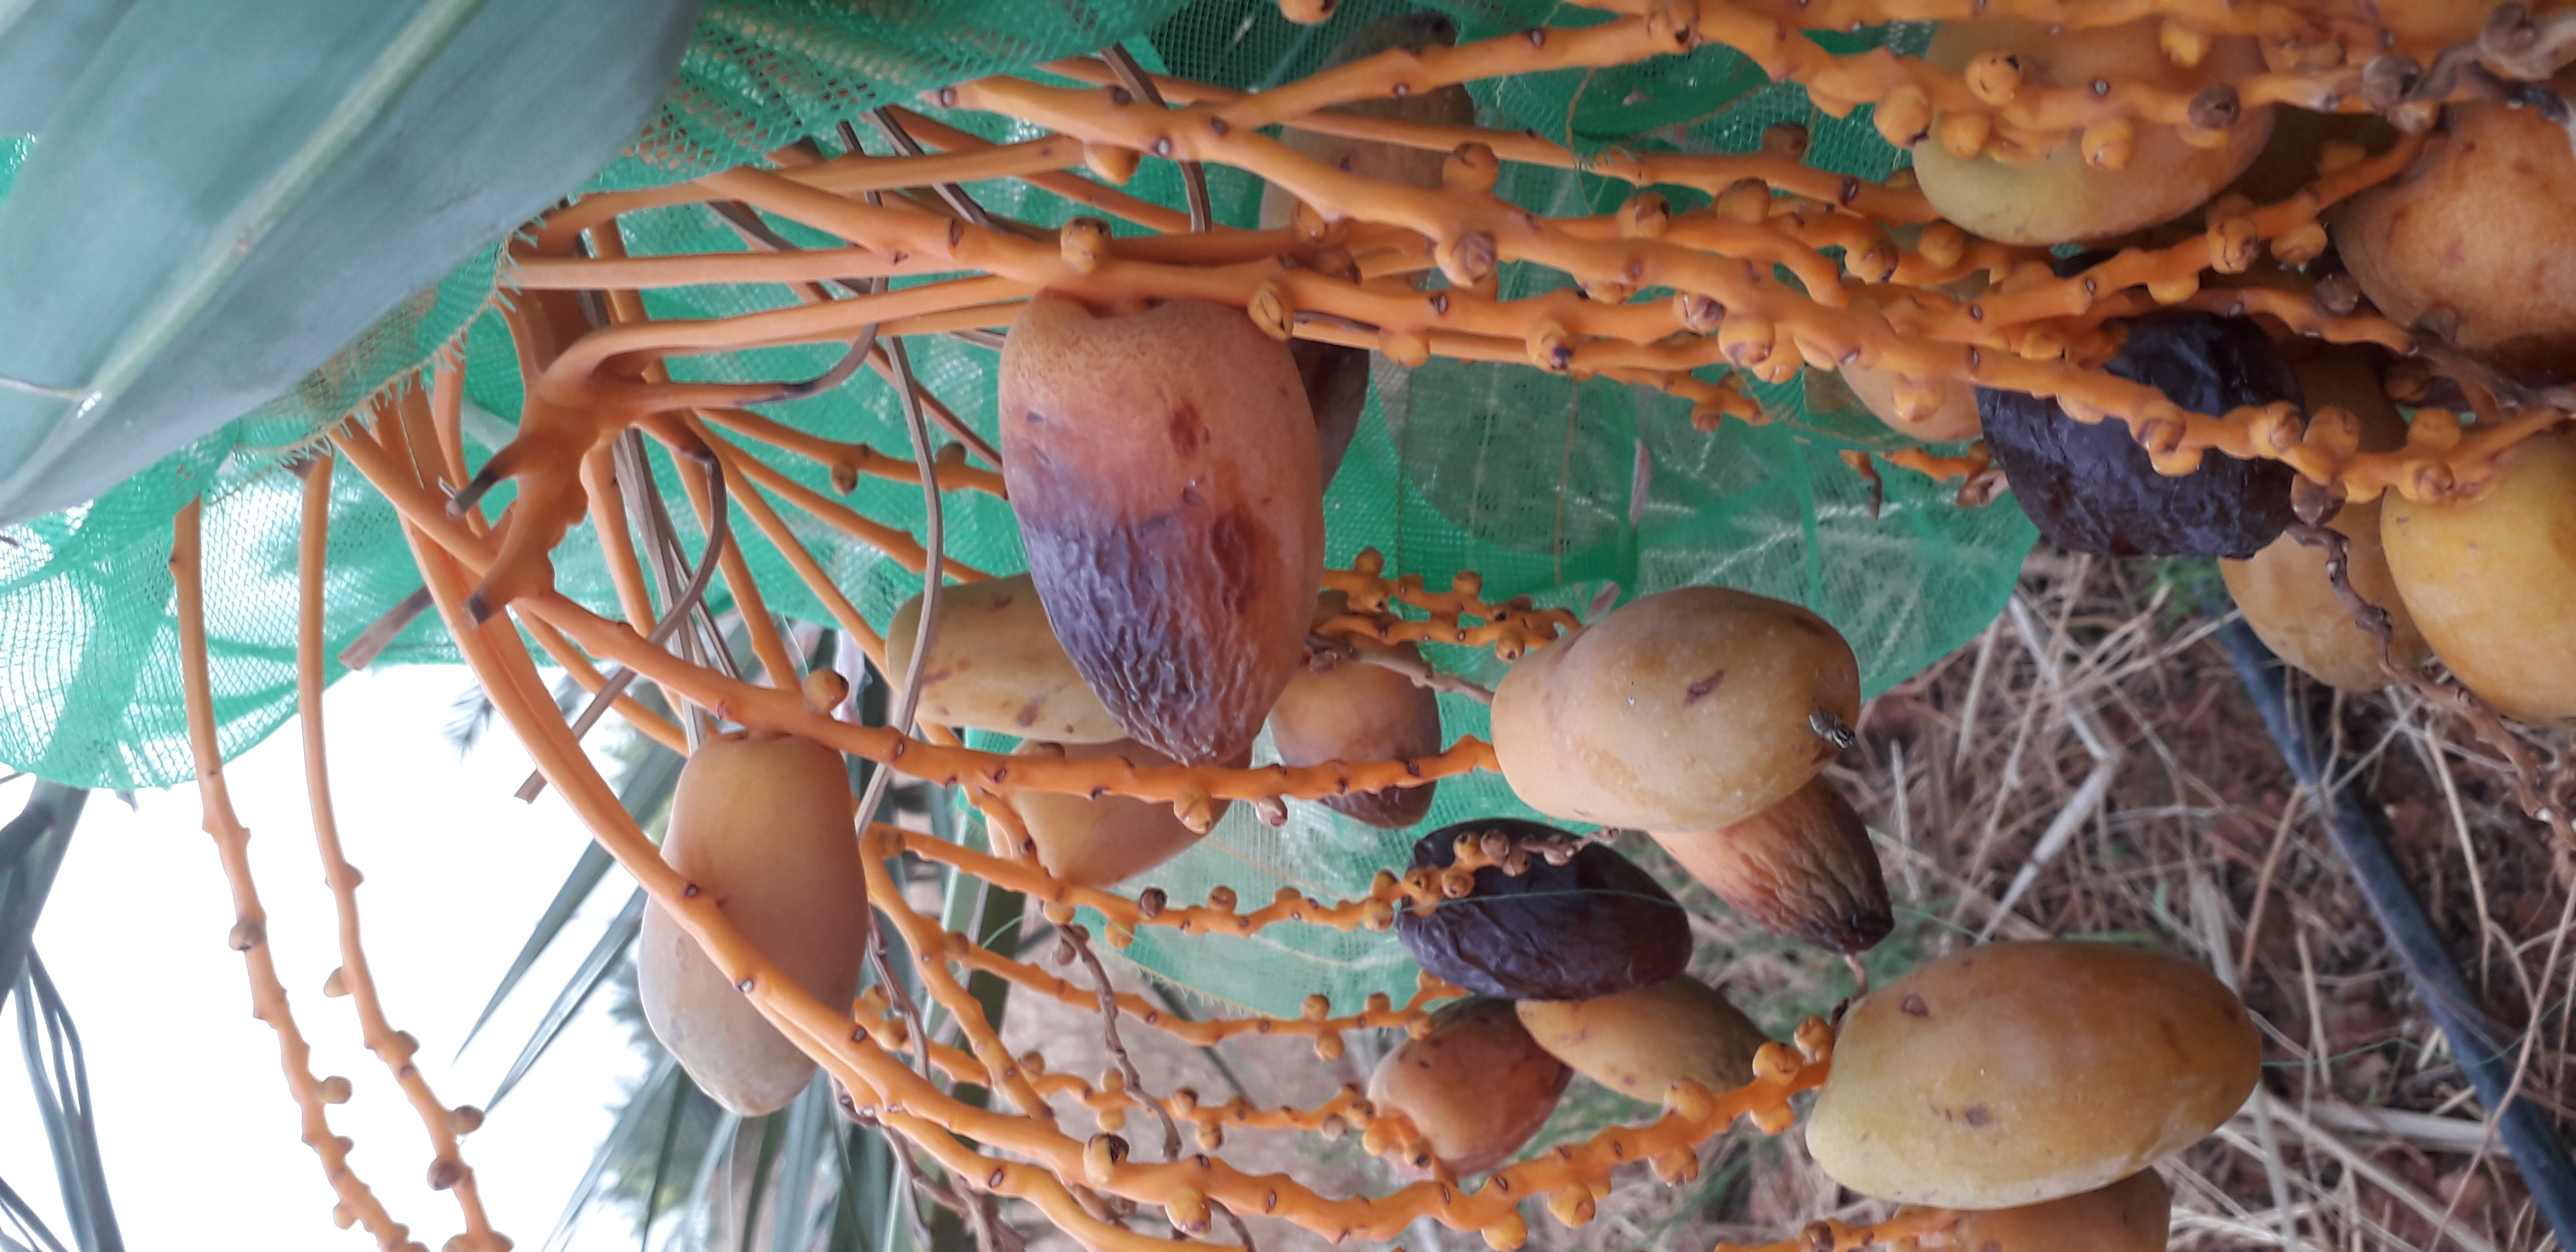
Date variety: Boumajhoul